National Birth Control League

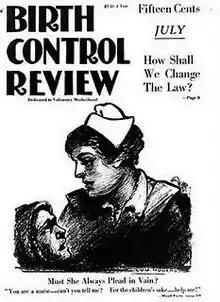
Birth Control Review cover, July 1919: "How shall we change the law?", "Must She Always Plead in Vain? "You are a nurse - can you tell me? For the children's sake - help me!"

It was founded in March 1915 by Mary Dennett, Jessie Ashley, Clara Gruening Stillman and Margaret Sanger, to improve birth control education and to change laws that prohibited access to information about how to prevent conception. It published birth control literature, drafted federal legislation concepts, and held conferences at its Fifth Avenue headquarters. Its activities were published in the "Birth Control Review".